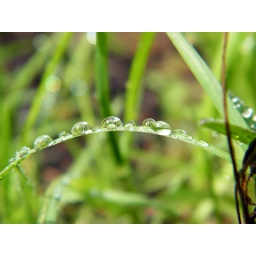
A blade of grass bent under the weight of a few water droplets.